Anatomical terms of muscle

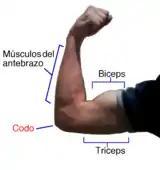
The antagonistic pair of biceps and triceps working to flex the elbow.

Antagonist and agonist muscles often occur in pairs, called antagonistic pairs. As one muscle contracts, the other relaxes. An example of an antagonistic pair is the biceps and triceps; to contract, the triceps relaxes while the biceps contracts to lift the arm. "Reverse motions" need antagonistic pairs located in opposite sides of a joint or bone, including abductor-adductor pairs and flexor-extensor pairs. These consist of an extensor muscle, which "opens" the joint (by increasing the angle between the two bones) and a flexor muscle, which does the opposite by decreasing the angle between two bones.